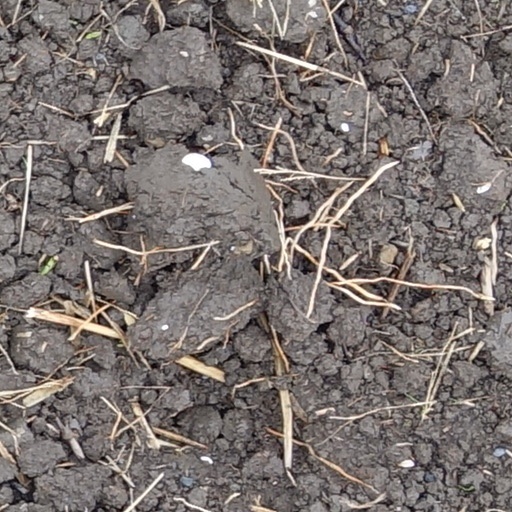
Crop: wheat